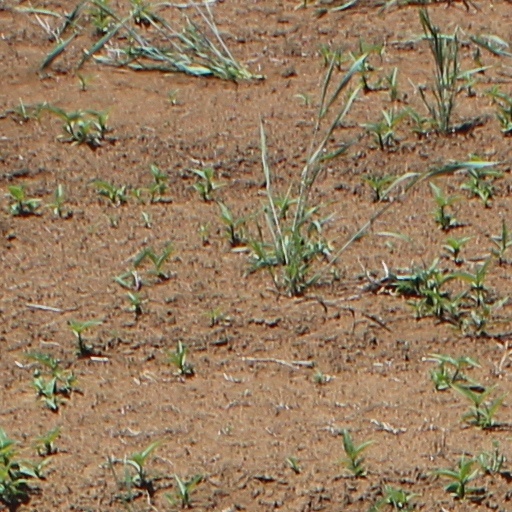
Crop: wheat